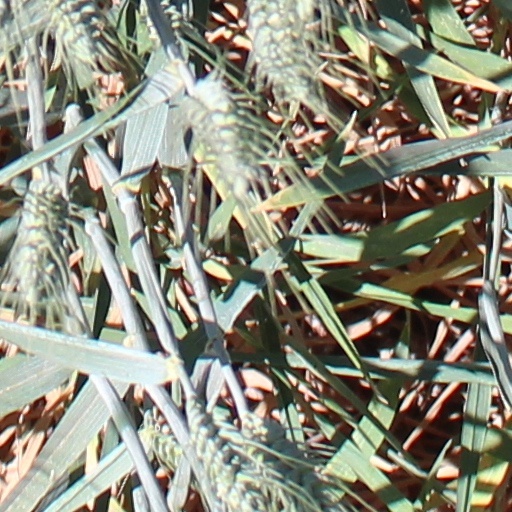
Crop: wheat